Green River Downtown Historic District

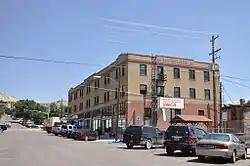

The Green River Downtown Historic District is a historic district in Green River, Wyoming that was listed on the National Register of Historic Places in 2009.